2/14th Field Regiment (Australia)

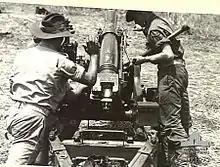
Gunners from the 2/14th Field Regiment firing a Short 25-pounder, New Guinea, 1944

The 2/14th Field Regiment was an Australian Army artillery unit that served during the Second World War. Raised in late 1940 as part of the 8th Division, the regiment remained in Australia as a garrison force in Darwin when the division's infantry brigades were sent to various places around Southeast Asia to meet the threat posed by Japan. As a result, it did not deploy overseas until late 1943. In New Guinea, the regiment supported the 5th Division's operations on the Huon Peninsula throughout 1944 before deploying with them to New Britain in early 1945. From then, until the end of the war, the regiment engaged in operations against the large Japanese garrison on the island. At the end of the war, the 2/14th briefly undertook garrison duties on Rabaul as part of the 11th Division before returning to Australia and disbanding in January 1946.